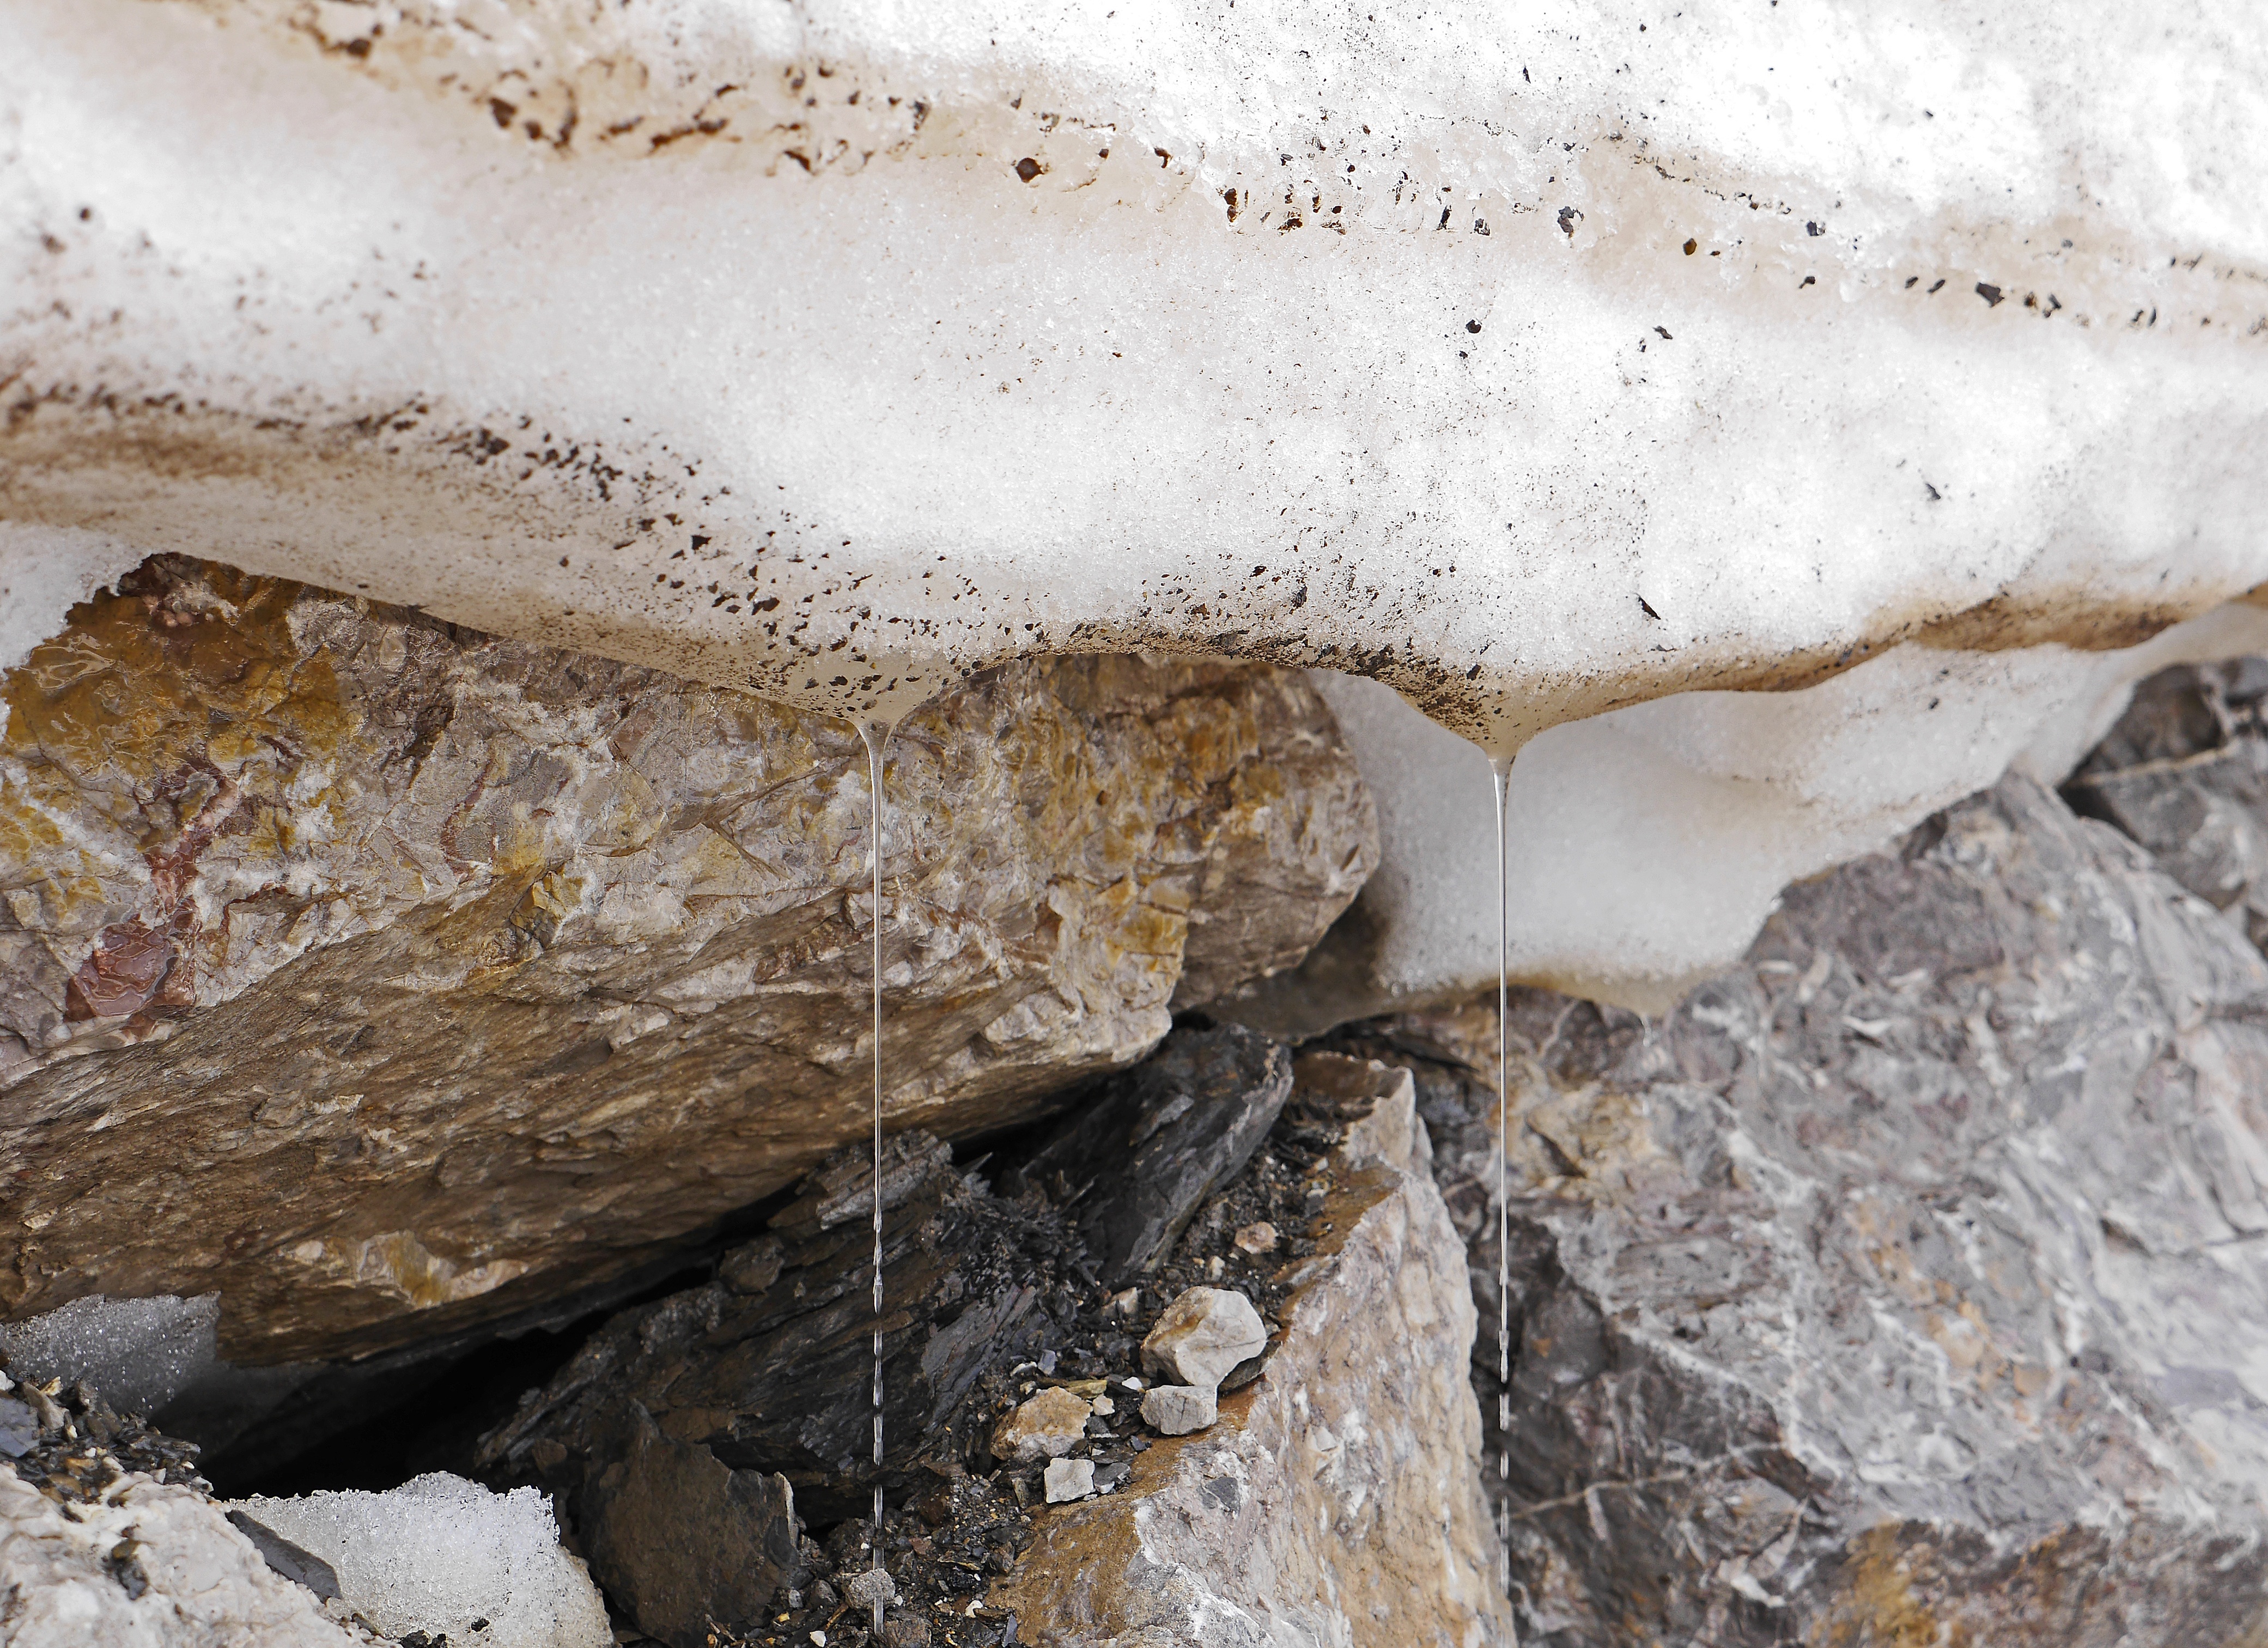
rock, wood, trunk, formation, alpine, material, geology, mountains, high mountains, june, south of france, firn, snow melt, alpes maritimes, maritime alps, snow reste, old snow, expire